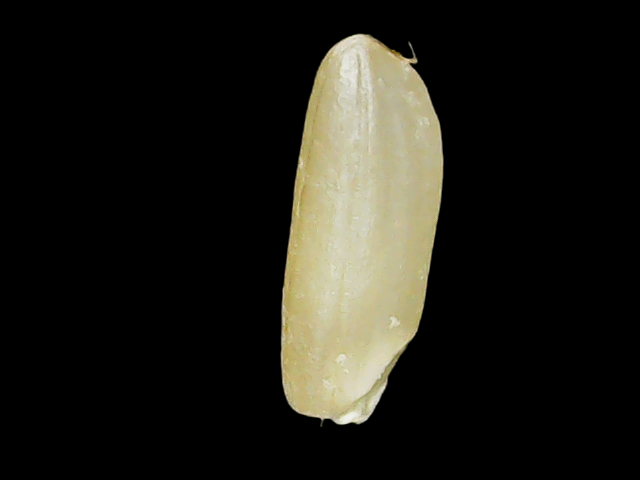
Rice variety: Binadhan12